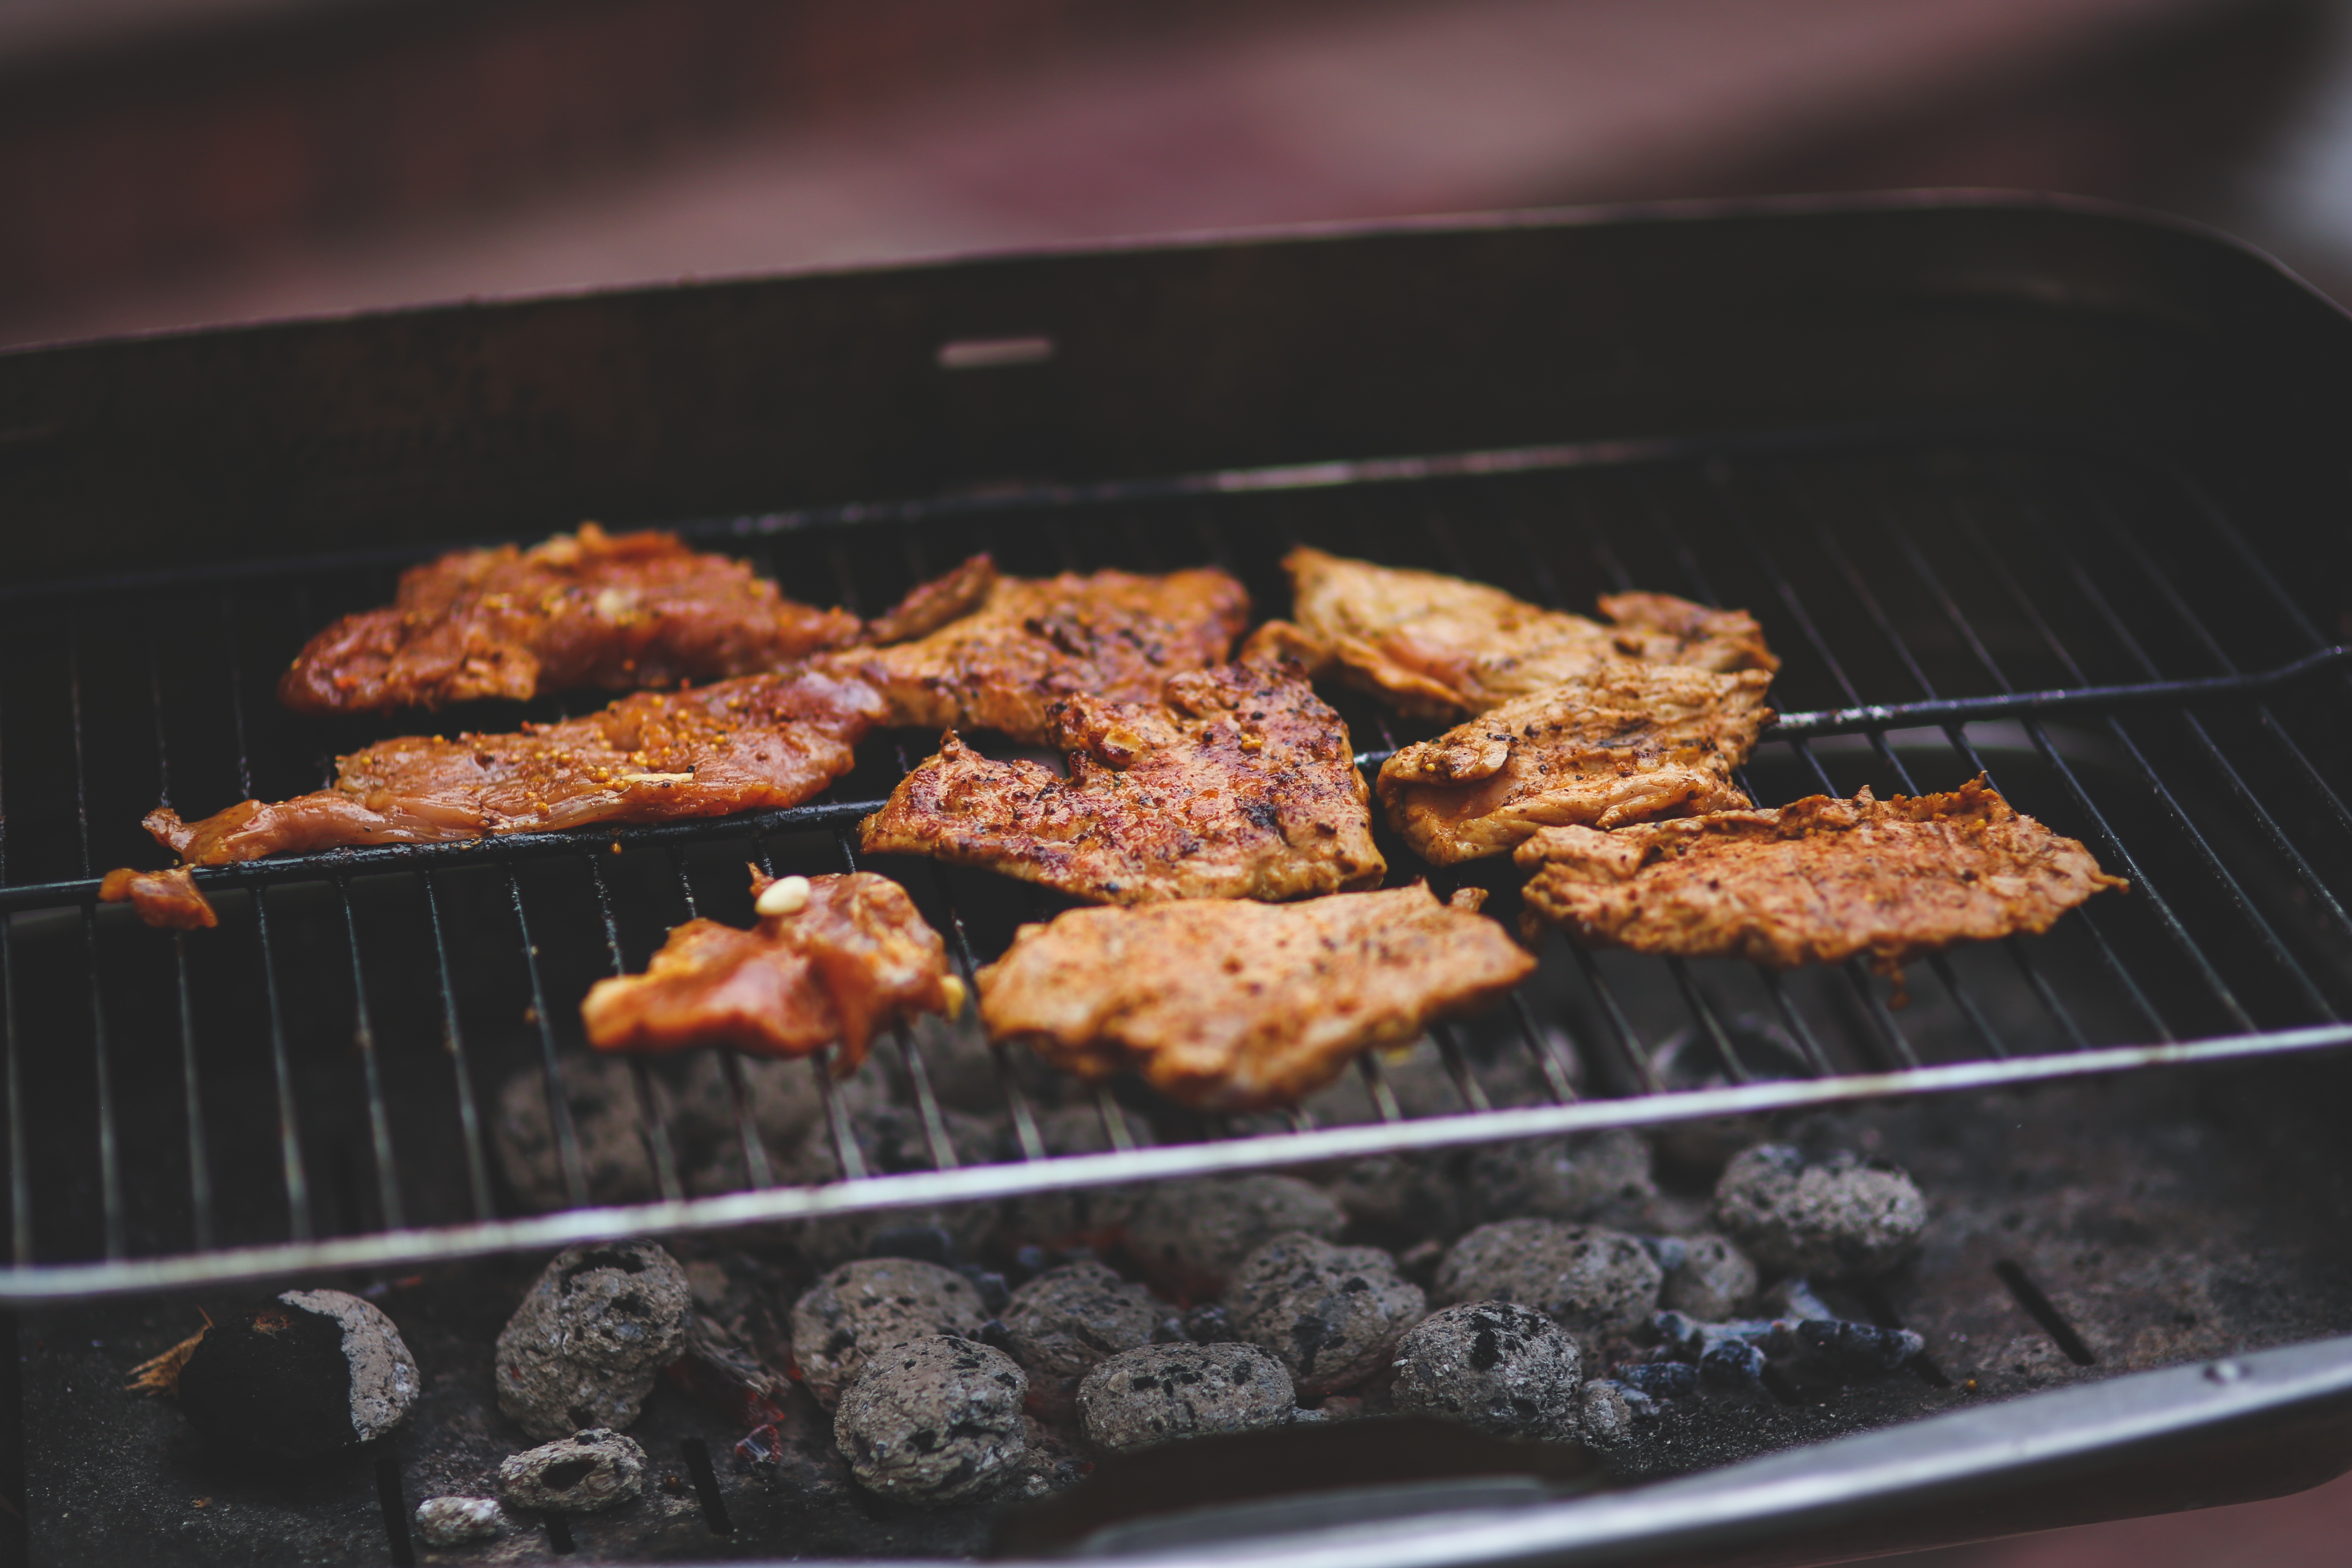
summer, vacation, dish, meal, food, cooking, holiday, bbq, meat, barbecue, pork, cuisine, grill, asian food, grilling, barbecue grill, human action, outdoor grill, animal source foods